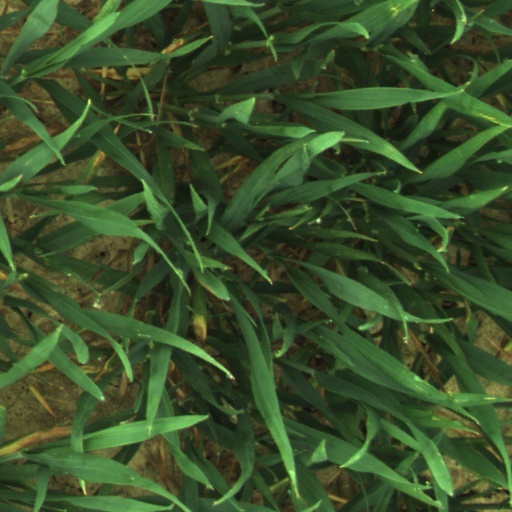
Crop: wheat